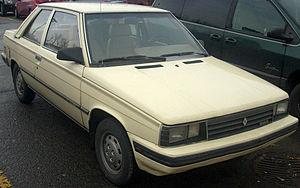
La Renault Alliance est la version destinée au marché nord-américain de la Renault 9, commercialisée de 1983 à 1987 lors de la prise de contrôle de American Motors Corporation par Renault. Elle est assemblée et distribuée par le réseau AMC. Elle a connu un succès de vente auprès de la clientèle américaine moyenne et fut bien accueillie par la presse automobile locale, notamment par Motor Trend qui la sacre Car Of The Year 83. La fiabilité de ce modèle devient assez aléatoire passé 6 ans, possiblement à la suite des modifications effectuées pour pouvoir répondre aux normes nord-américaines dont les éléments AMC sont sources de nombreux problèmes.